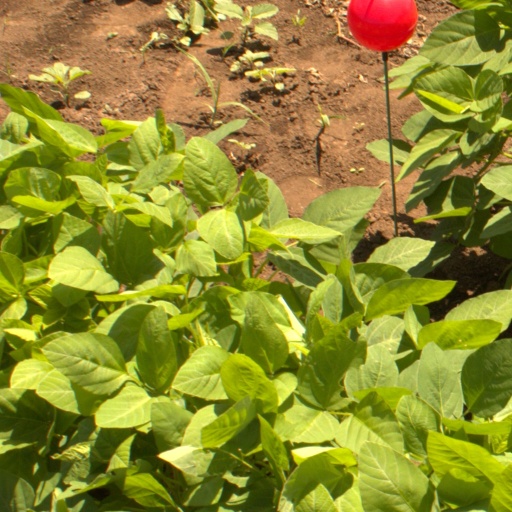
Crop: soybean